Rebelstar

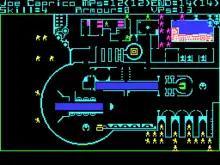
"Rebelstar Raiders" scenario "Moonbase"

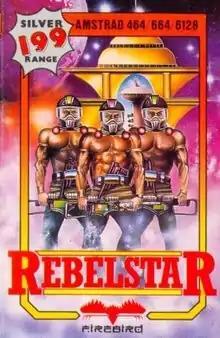
Amstrad CPC cover of "Rebelstar"

The Rebelstar games are a series of turn-based tactics video games designed by Julian Gollop. Rebelstar Raiders was published in 1984 by Red Shift for the ZX Spectrum. It was reworked in machine code as Rebelstar, published by Firebird in 1986. A sequel, Rebelstar II, was published in 1989 by Silverbird. "Rebelstar", but not its sequel, was also adapted for the Amstrad CPC home computer.